Describe the emotion expressed in this image:  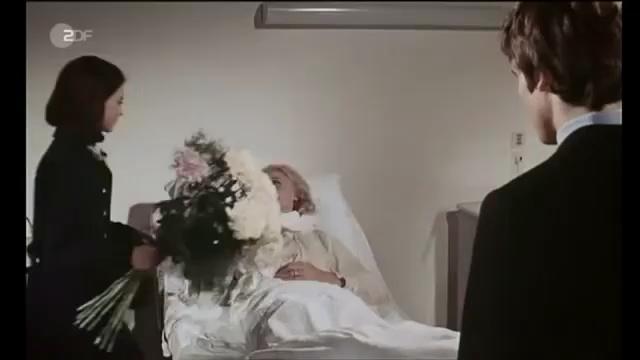
This person displays Pain, valence and arousal with high intensity.